List of rodents of the Caribbean

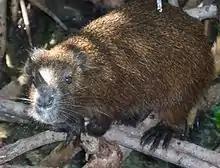
Desmarest's hutia ("Capromys pilorides"), a member of a rodent family known only from the Caribbean.

The Caribbean region is home to a diverse and largely endemic rodent fauna. This includes the endemic family Capromyidae (hutias), which are largely limited to the Greater Antilles, and two other groups of endemic hystricognaths, the heteropsomyines and giant hutias, including the extinct bear-sized "Amblyrhiza inundata". Lesser Antillean rodent faunas mostly consist of oryzomyines, members of a distantly related group of rodents, and include two of the largest known oryzomyines, "Megalomys desmarestii" and ""Oryzomys hypenemus"". Various other rodents are limited to land-bridge islands such as Trinidad, which were connected to the mainland during glacial-period lowered sea levels in the Pleistocene, or to smaller portions of the Caribbean archipelago. Much of the native rodent fauna of the Caribbean are extinct because of human influences, particularly following the introduction of invasive species such as Old World rats.